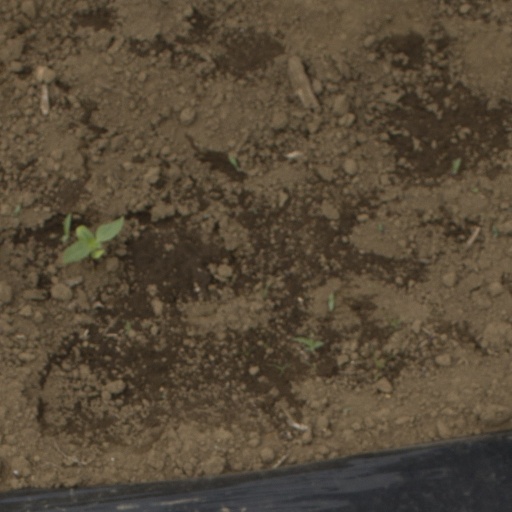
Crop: Jerusalem artichoke